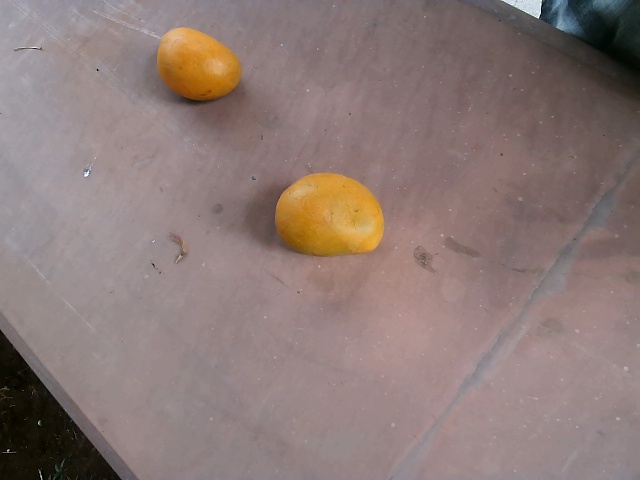
Label: Ripe_Mango